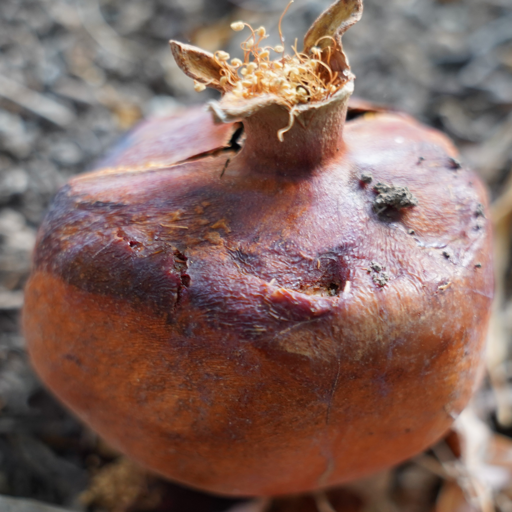
Label: Colletotrichum spp